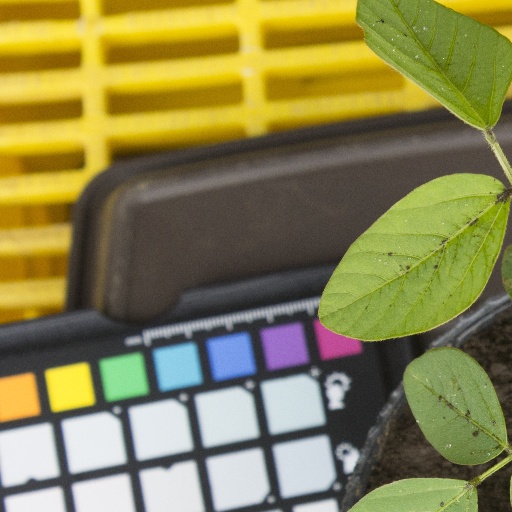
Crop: soybean